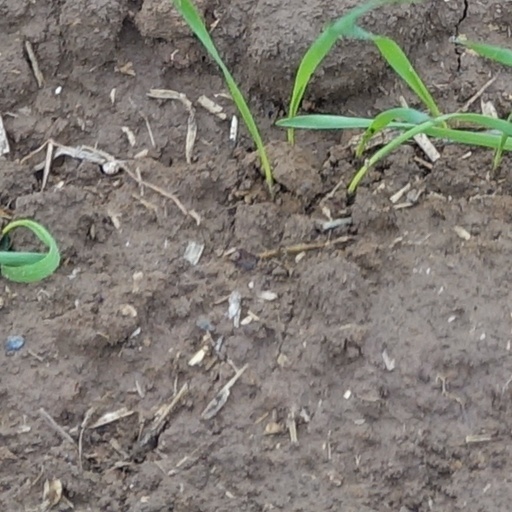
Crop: wheat